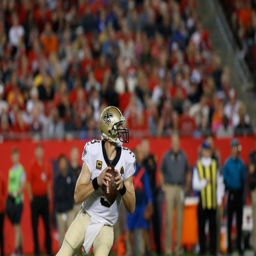
# looks for a receiver during the third quarter of a football game against sports team .